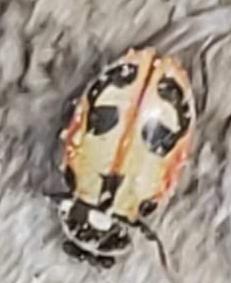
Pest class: predators